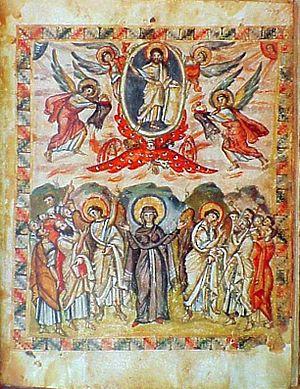
L'art byzantin s'est développé dans l'Empire byzantin entre la disparition de l'Empire romain d'Occident en 476, et la chute de Constantinople en 1453. L'art produit auparavant dans la même région relève de ce qu'il est convenu d'appeler l'art paléochrétien.
Les Évangiles de Rabula ou Évangiles de Rabbula, انجيل رابّولا, ouvrage conservé à la Biblioteca Medicea Laurenziana de Florence, forment un manuscrit enluminé rédigé en syriaque des Évangiles. Datant du VIᵉ siècle, il a été achevé en 586 au monastère de Saint-Jean-de-Zagba, situé en Syrie. Il a été signé par son scribe, Rabula.